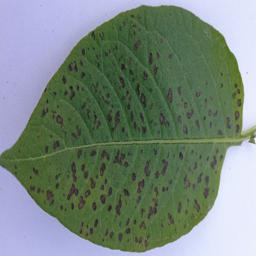
Etiqueta: Tizon_Temprano